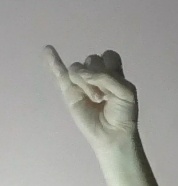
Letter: meem